Old Kea

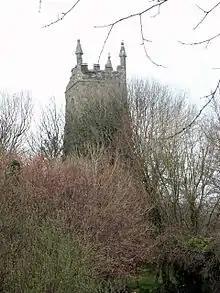
The tower of Old Kea church

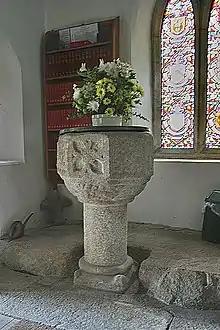
The church font

Old Kea is a hamlet in Cornwall, England, United Kingdom. It is situated on the west bank of the Truro River approximately two miles (3 km) south of Truro.